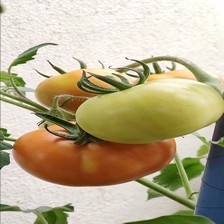
Label: tomato